György Moldova

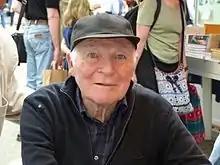
György Moldova in Downtown Budapest

As for foreign responses to his work, the English-language translation of Moldova's book on the invention of the ballpoint pen (New Europe Books, 2012) has elicited comments from outside of Hungary, including: